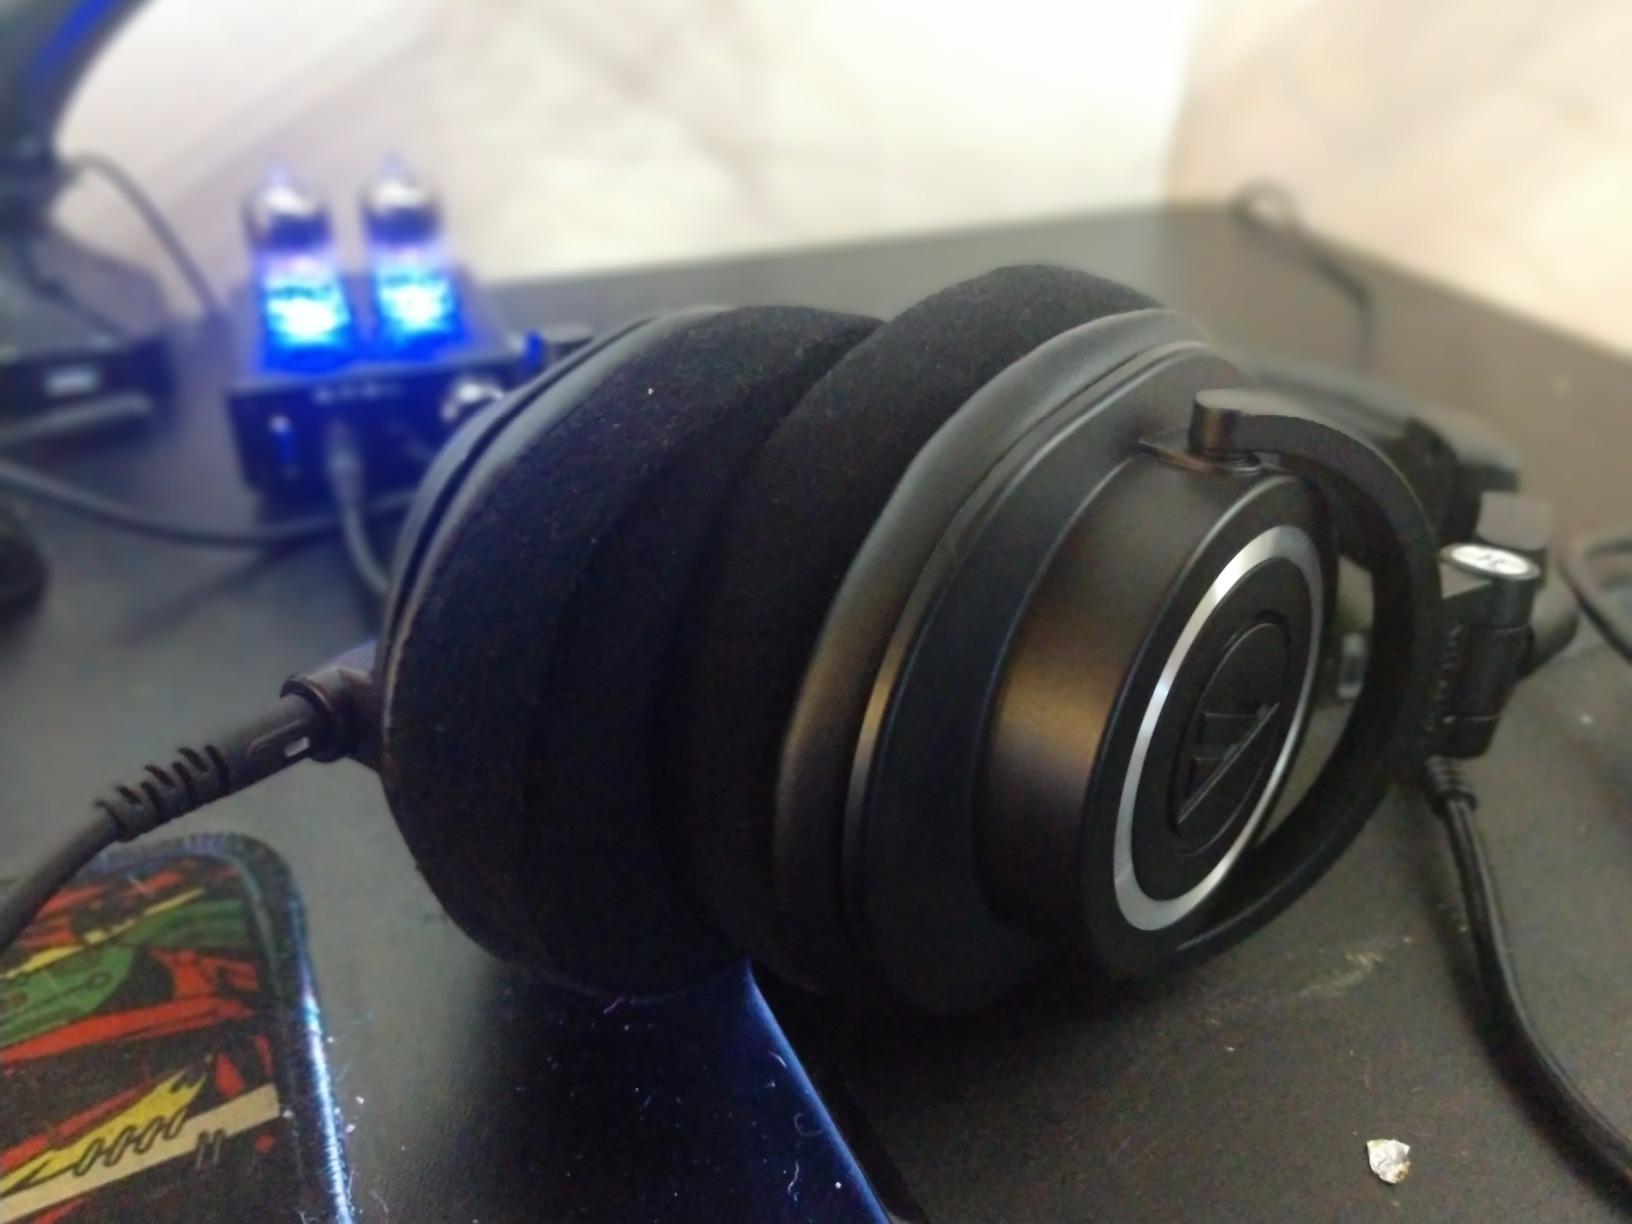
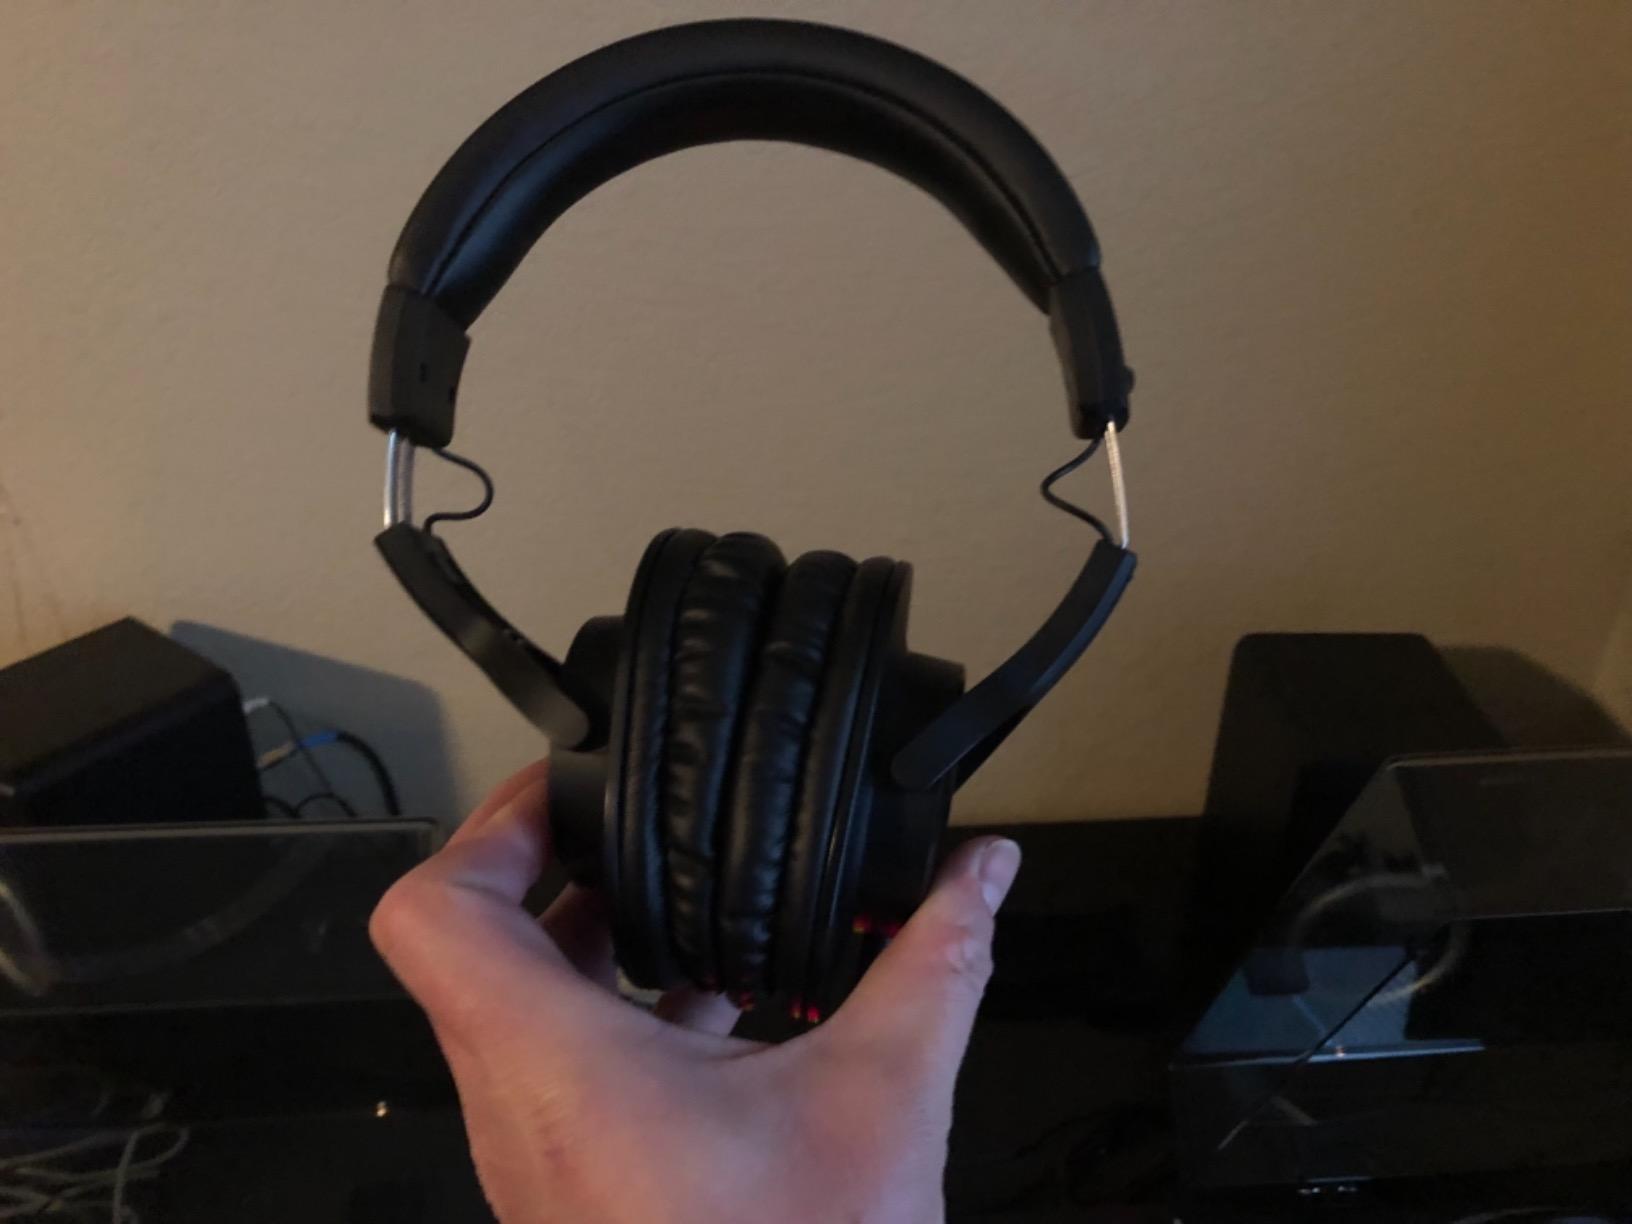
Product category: headphones
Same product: no